Besançon Cathedral

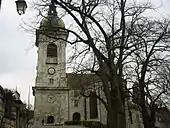
Besançon Cathedral

The cathedral consists of a large nave between two aisles, and dates from the 11th to the 13th century. It has two facing apses, each with an altar. The lack of a transept and the facing apses parallel the designs of contemporary German cathedrals. The Romanesque arches date from the 13th century. It does not have a main doorway. The choir dates to the 18th century.